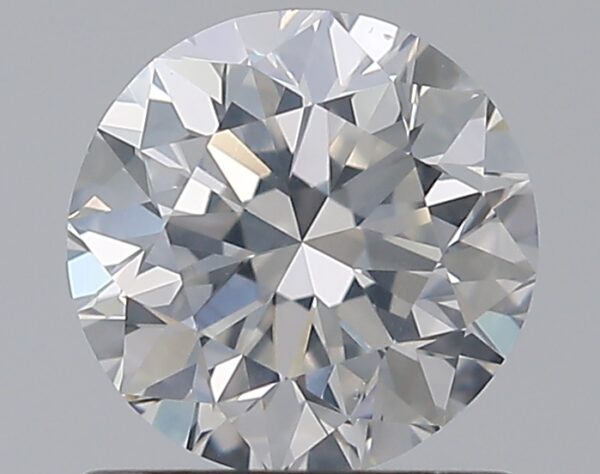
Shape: round
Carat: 0.9
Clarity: SI1
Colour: G
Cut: VG
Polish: EX
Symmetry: VG
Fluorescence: N
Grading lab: GIA
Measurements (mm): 6.02 x 6.1 x 3.9